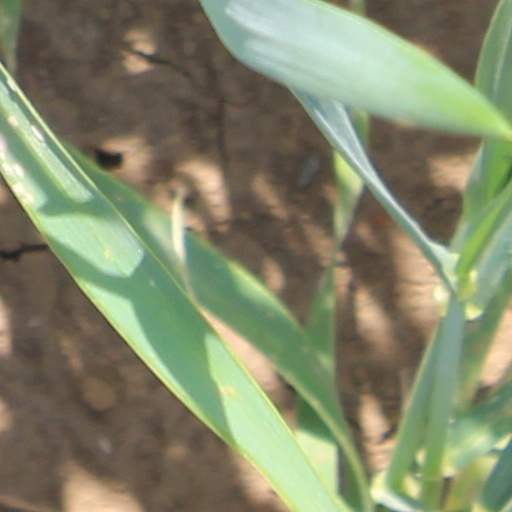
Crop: wheat